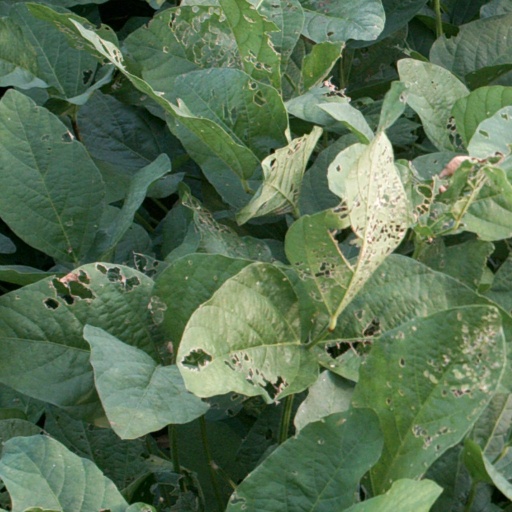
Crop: soybean